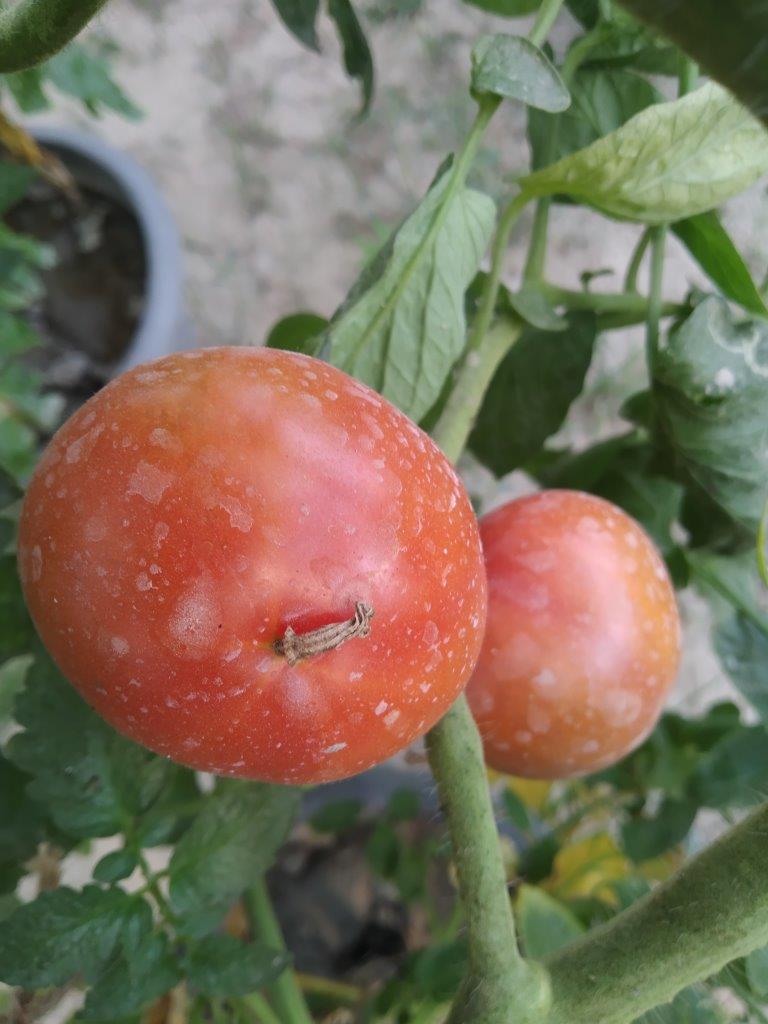
Maturity: Mature